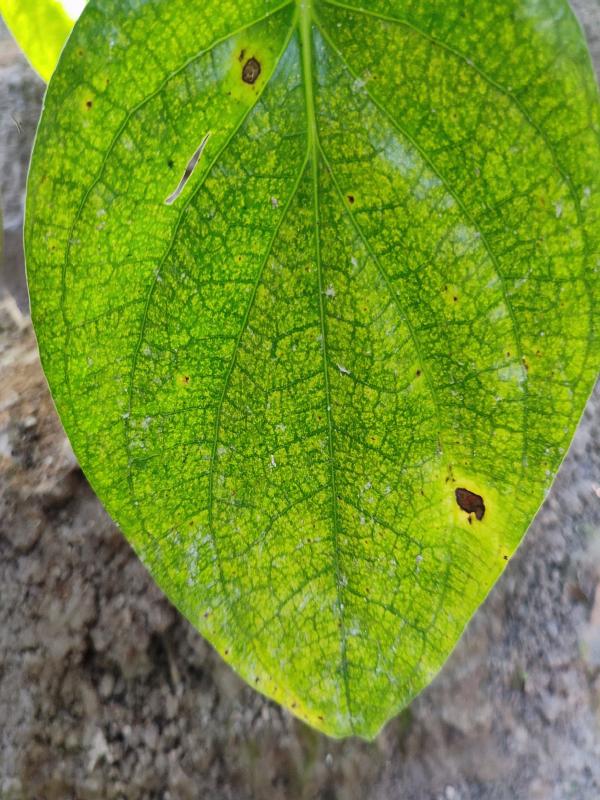
Label: Bacterial_Leaf_Disease